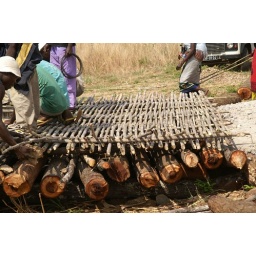
Villagers building bridge in Malema